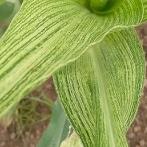
Crop: Maize
Condition: stripe-d